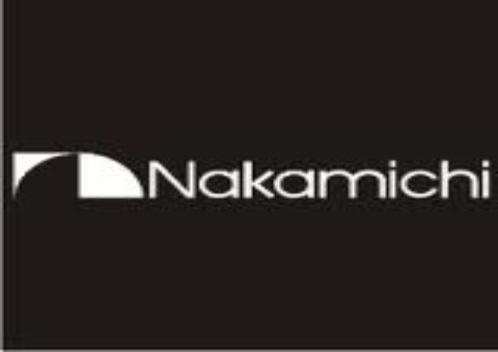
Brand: nakamichi-2
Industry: Necessities